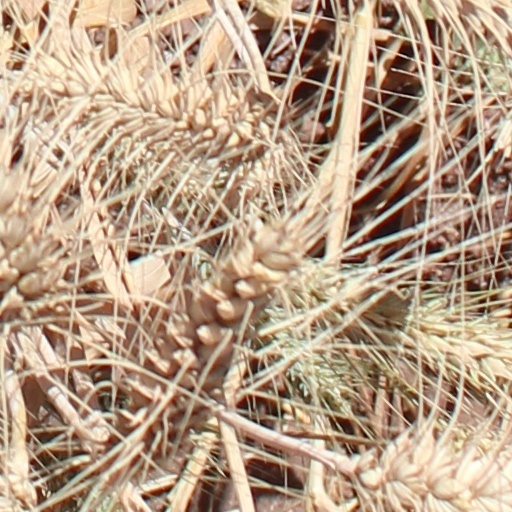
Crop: wheat